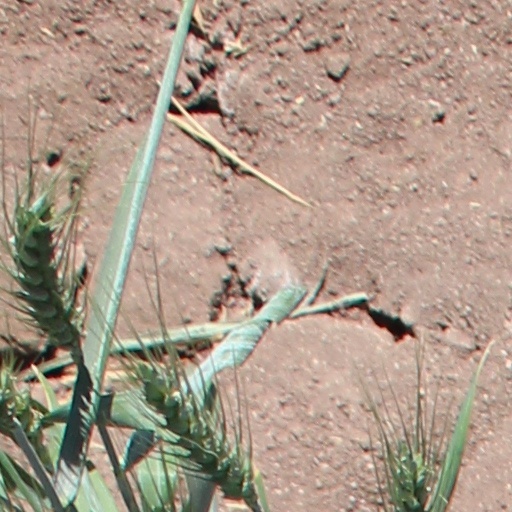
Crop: wheat